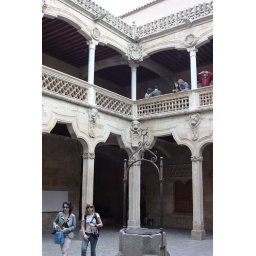
Courtyard in the main library building - Salamanca